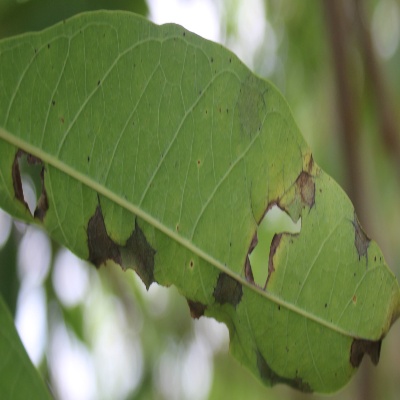
Crop: Cassava
Condition: brown spot